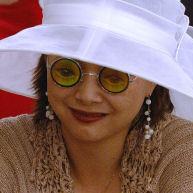
Age: 40